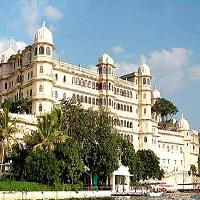
Weather: sun or clear